Fort Recovery

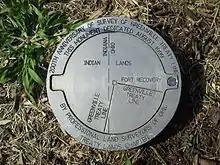
Treaty of Green Ville marker at the site of Fort Recovery

Following Wayne's victory in the Battle of Fallen Timbers, the US offered peace in the 1795 Treaty of Greenville with the regional Indian tribes. Fort Recovery was used as a reference point to define the boundary line established by the treaty between the US and Indian tribal territory. In 1800, the fort was used as a reference point in defining the initial boundaries of the Indiana Territory, when that was first separated from the original Northwest Territory. When Ohio was admitted as a state in 1803, the western boundary was placed a few miles west of Fort Recovery.